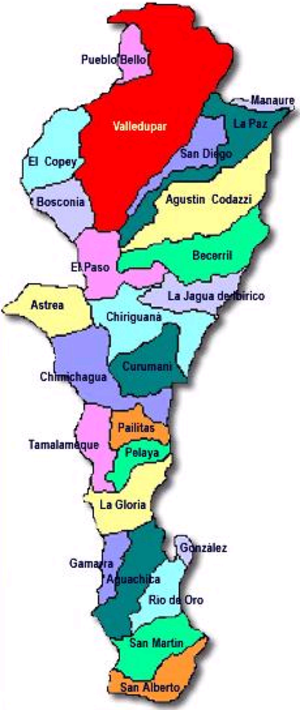
Le département de Cesar est l’un des 32 départements de la Colombie, il est divisé en 25 municipalités.